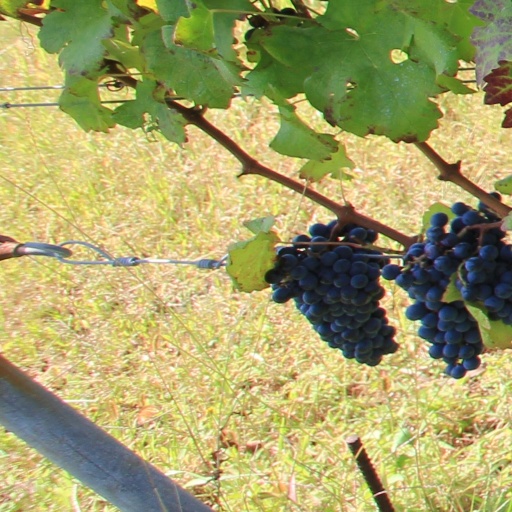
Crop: grape